Trans Canada Microwave

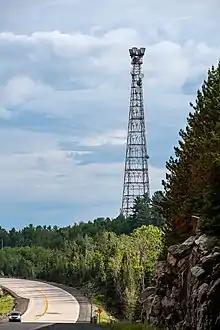
Olive Lake, Ontario microwave repeater tower with TD-2 horns on top and TD-3 horns lower down.

SaskTel was the first regional carrier to complete their assigned section of the system, which went operational in 1957. The entire system carried its first signals on 18 June 1958, and was declared officially operational on 1 July, Dominion Day. Stretching 6,400 km from Sydney, Nova Scotia to Victoria, British Columbia, it was the longest microwave relay in the world.